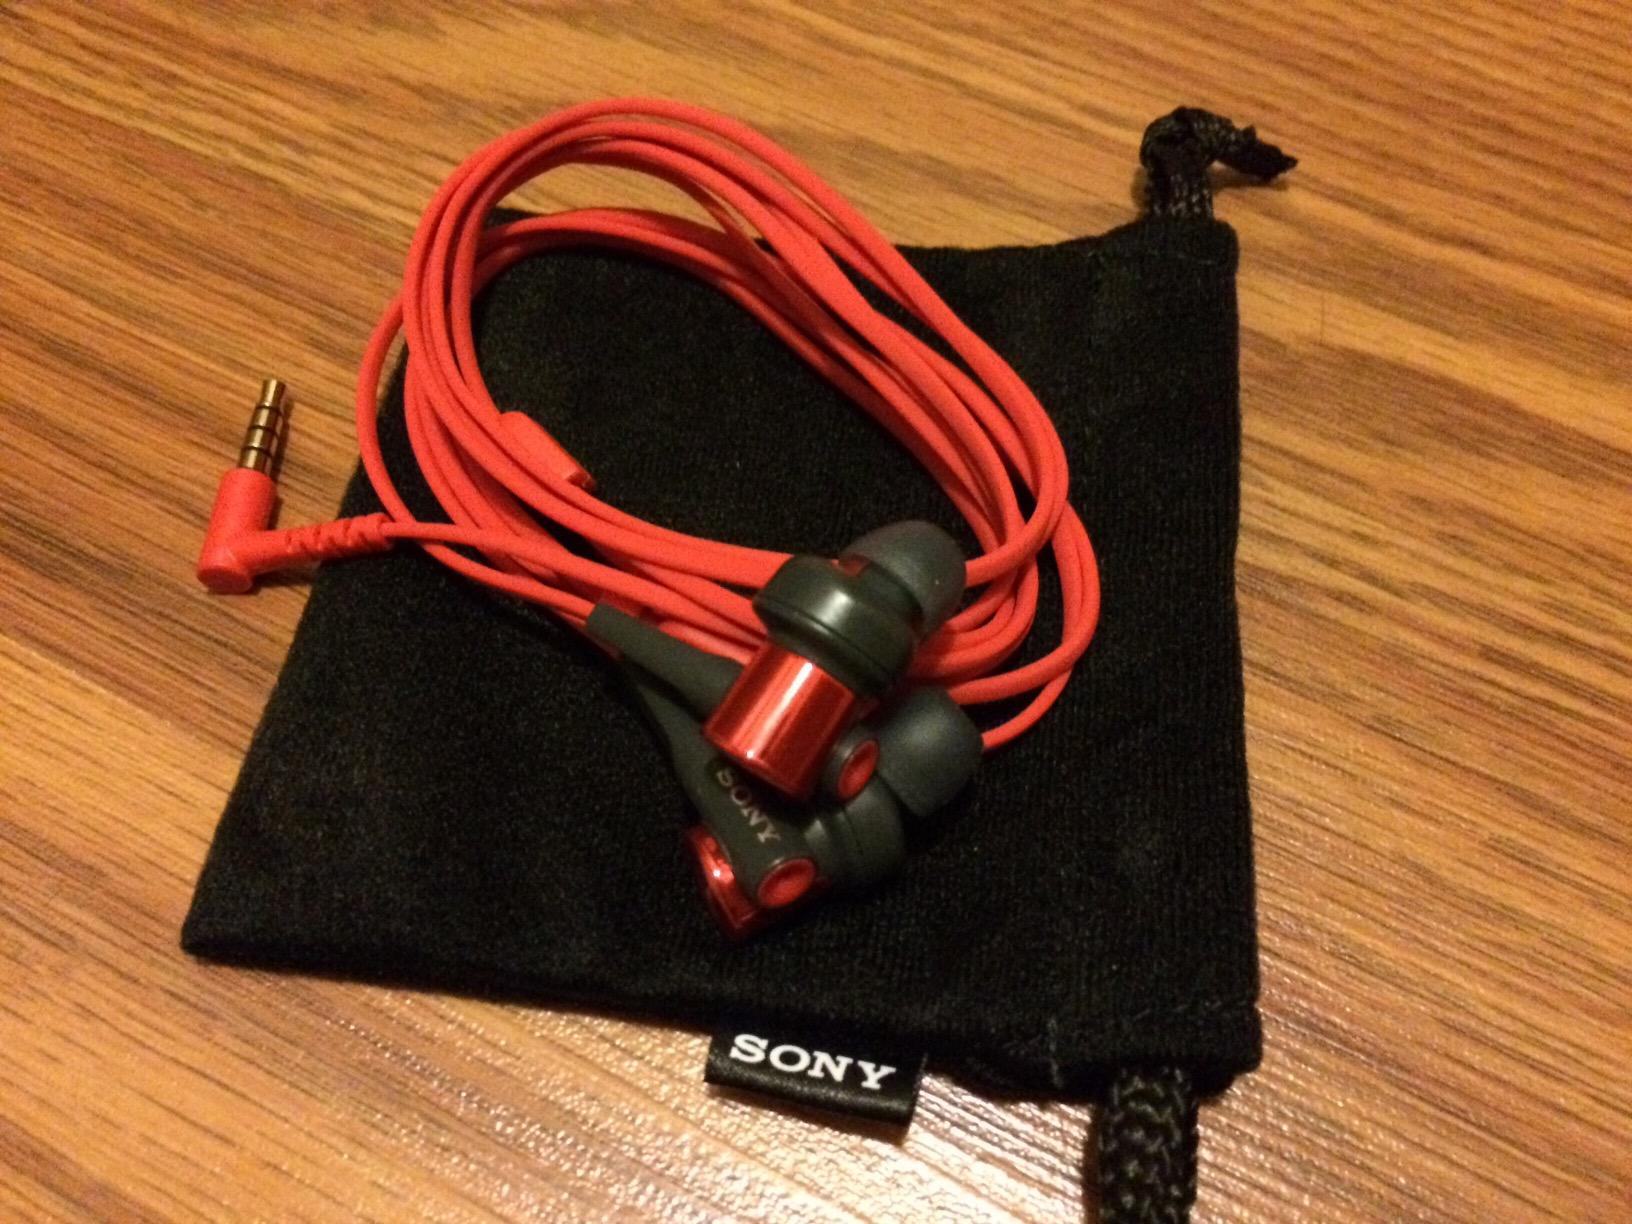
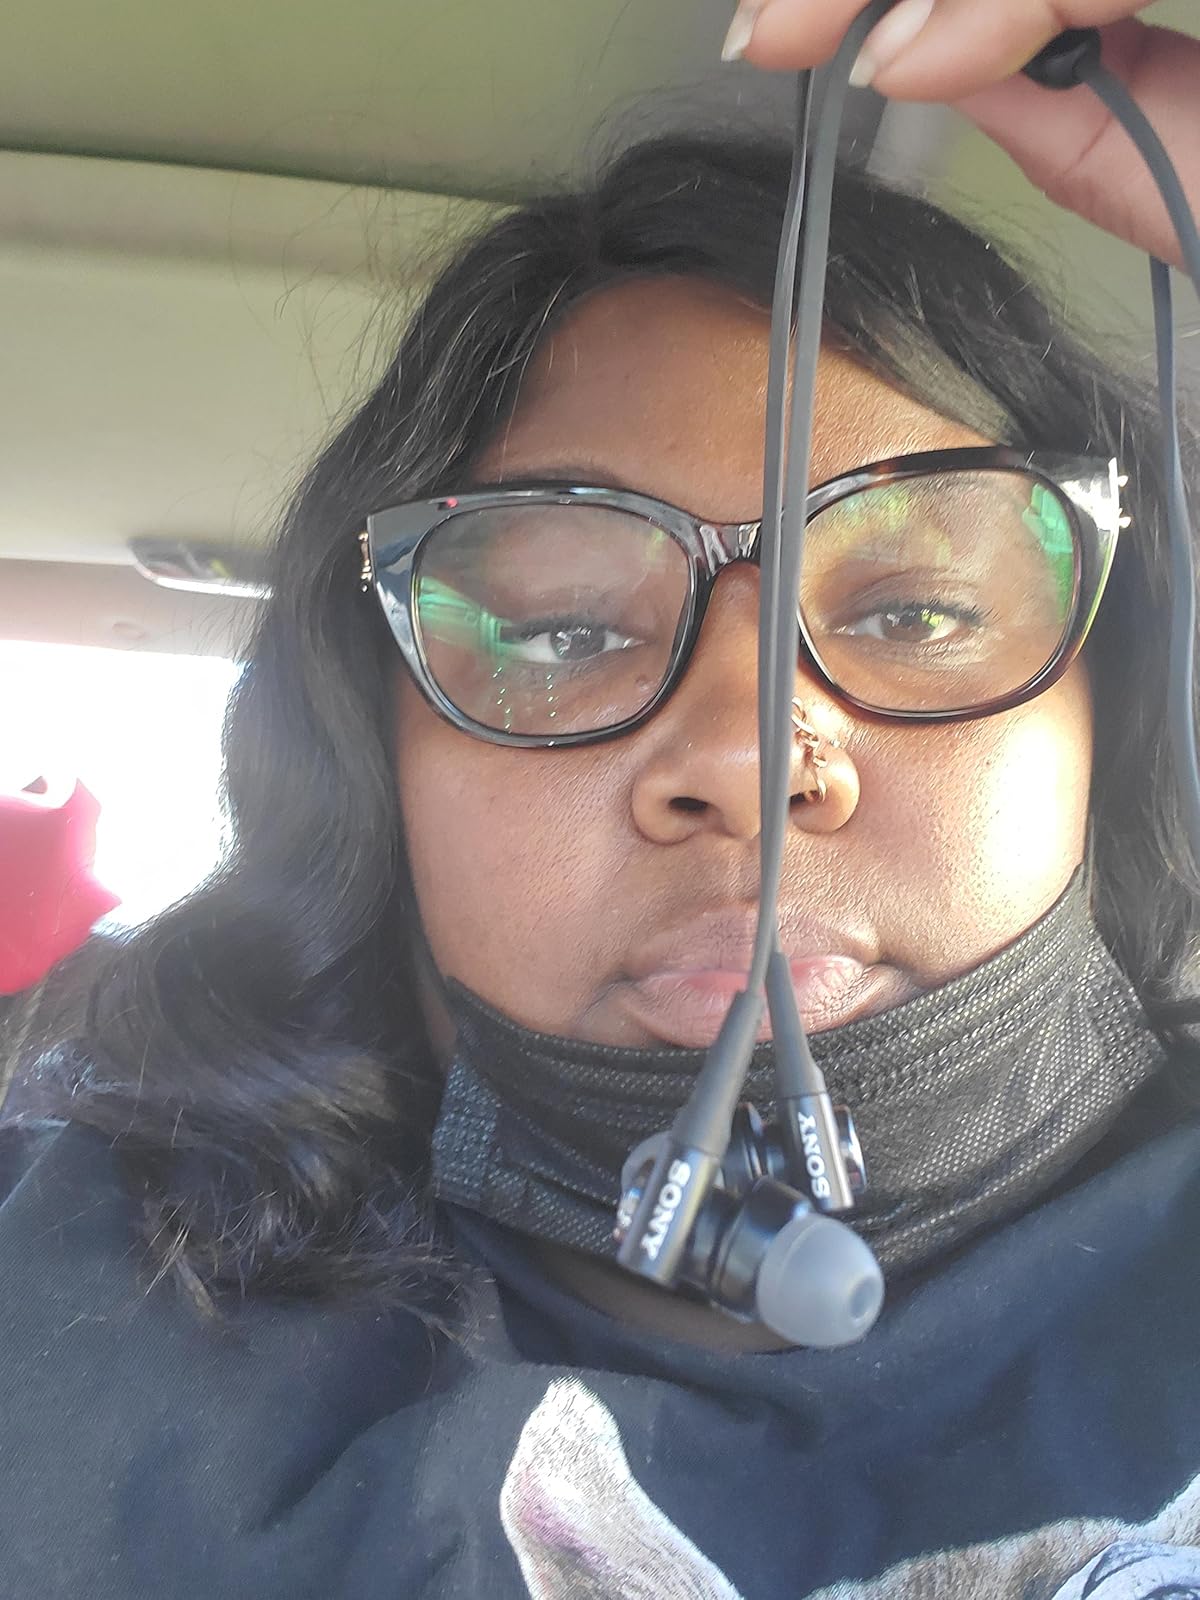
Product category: headphones
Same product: no